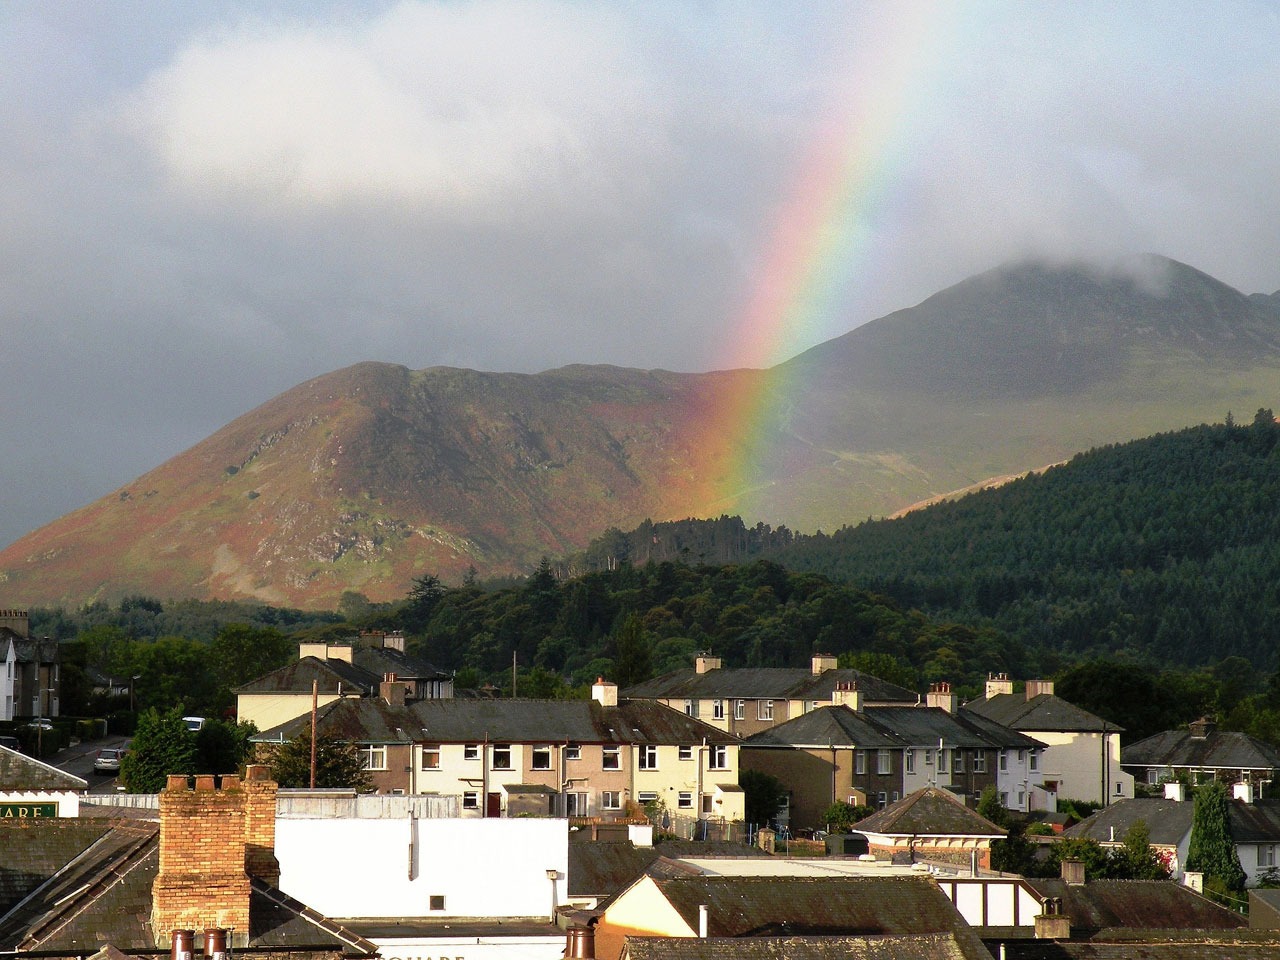
landscape, mountain, cloud, sky, countryside, hill, town, view, mountain range, scenic, scenery, summit, outdoors, rainbow, mountains, rural area, meteorological phenomenon, mountainous landforms